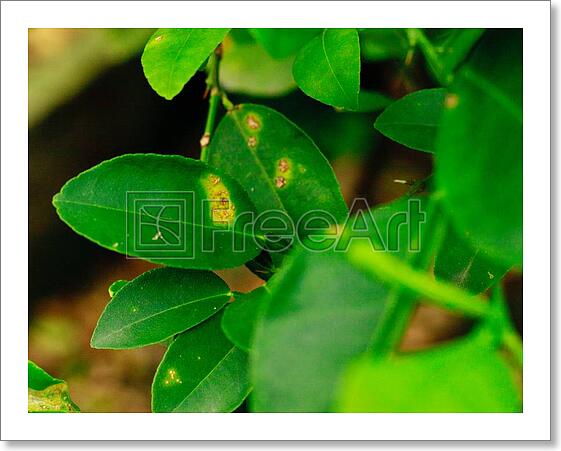
Plant: Citrus
Disease: citrus canker